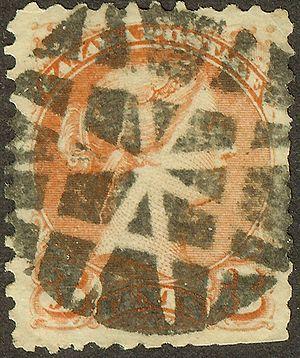
Une oblitération est une marque postale ou fiscale qui permet d'annuler la validité d'un timbre-poste ou d'un timbre fiscal, et d'indiquer également le lieu et la date de son apposition. Notons que ceci correspond à une définition contemporaine.